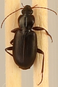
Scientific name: Calathus advena
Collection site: Rocky Mountains NEON (RMNP), plot RMNP_014